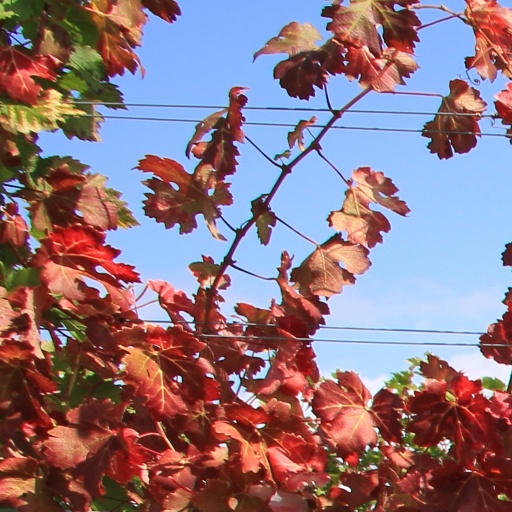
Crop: grape